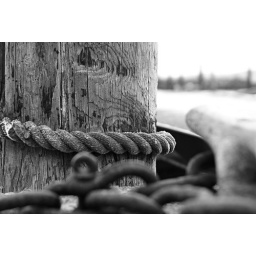
having some great weather... beautiful, colourful flowers are sprouting up everywhere!down at the boat launch, in the bay, by the sea.